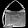
Label: Bag